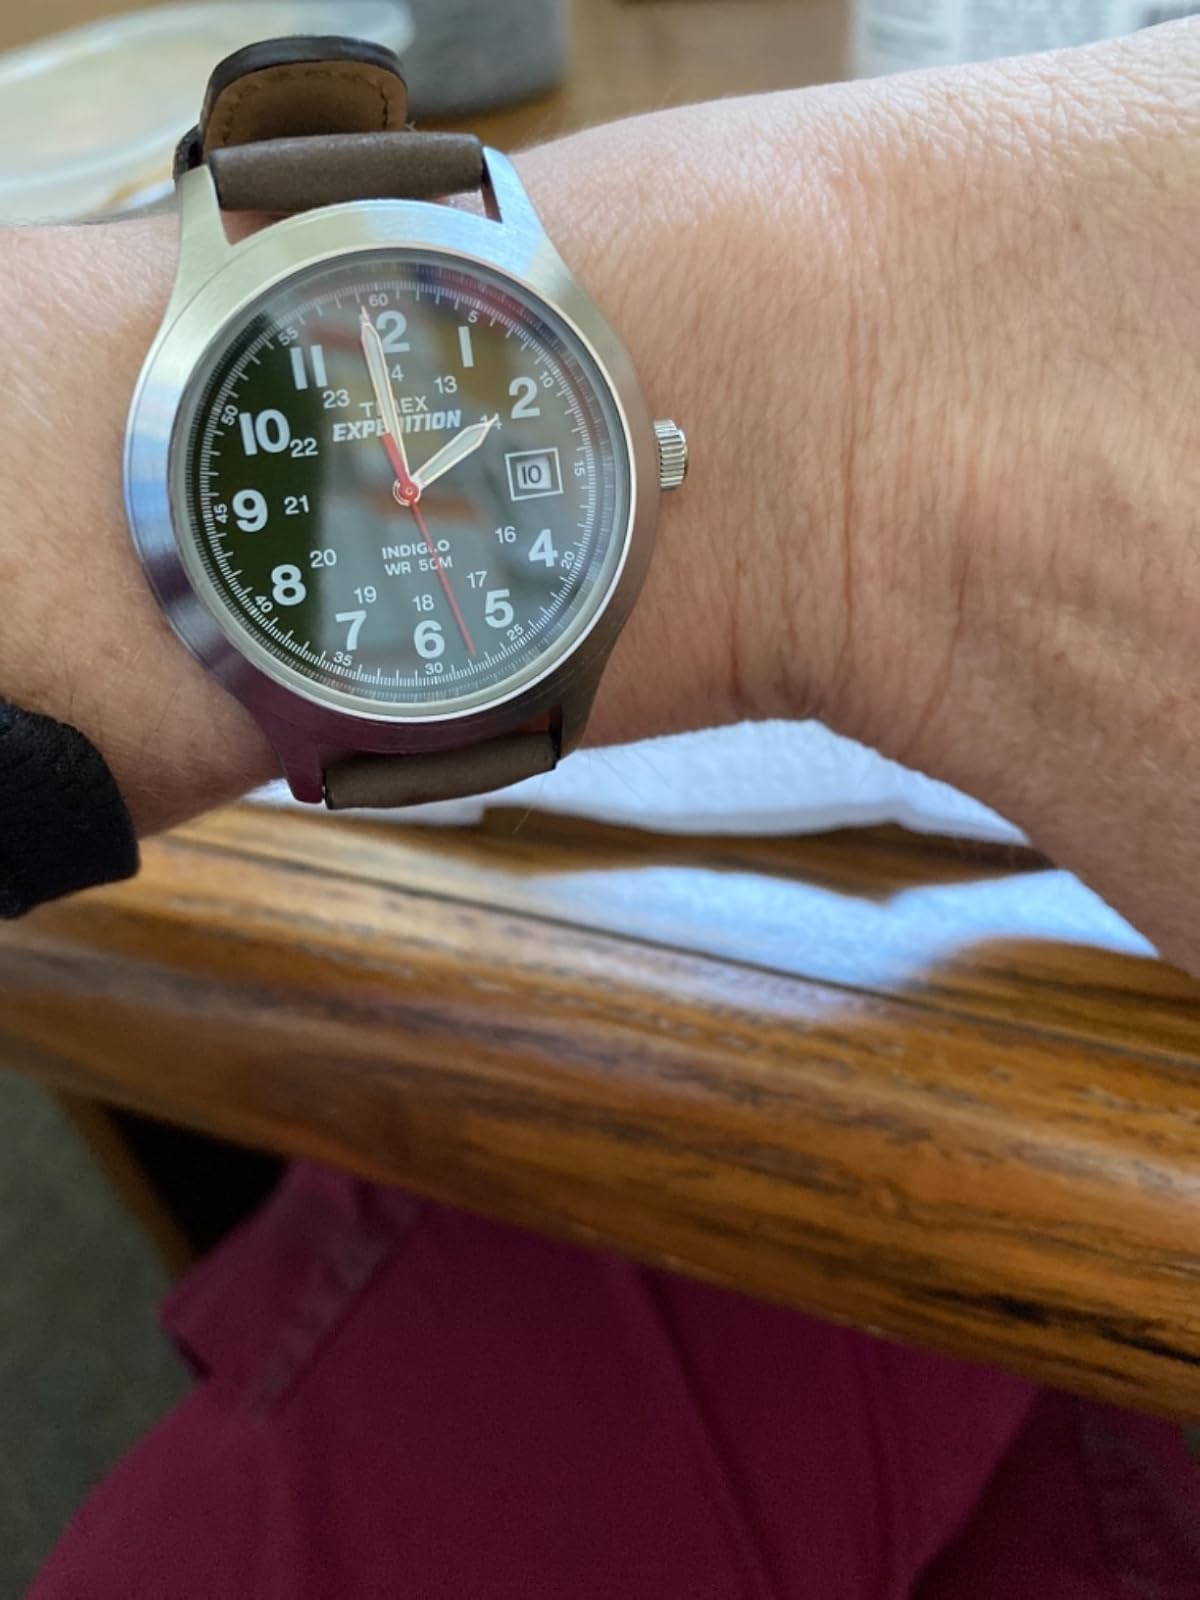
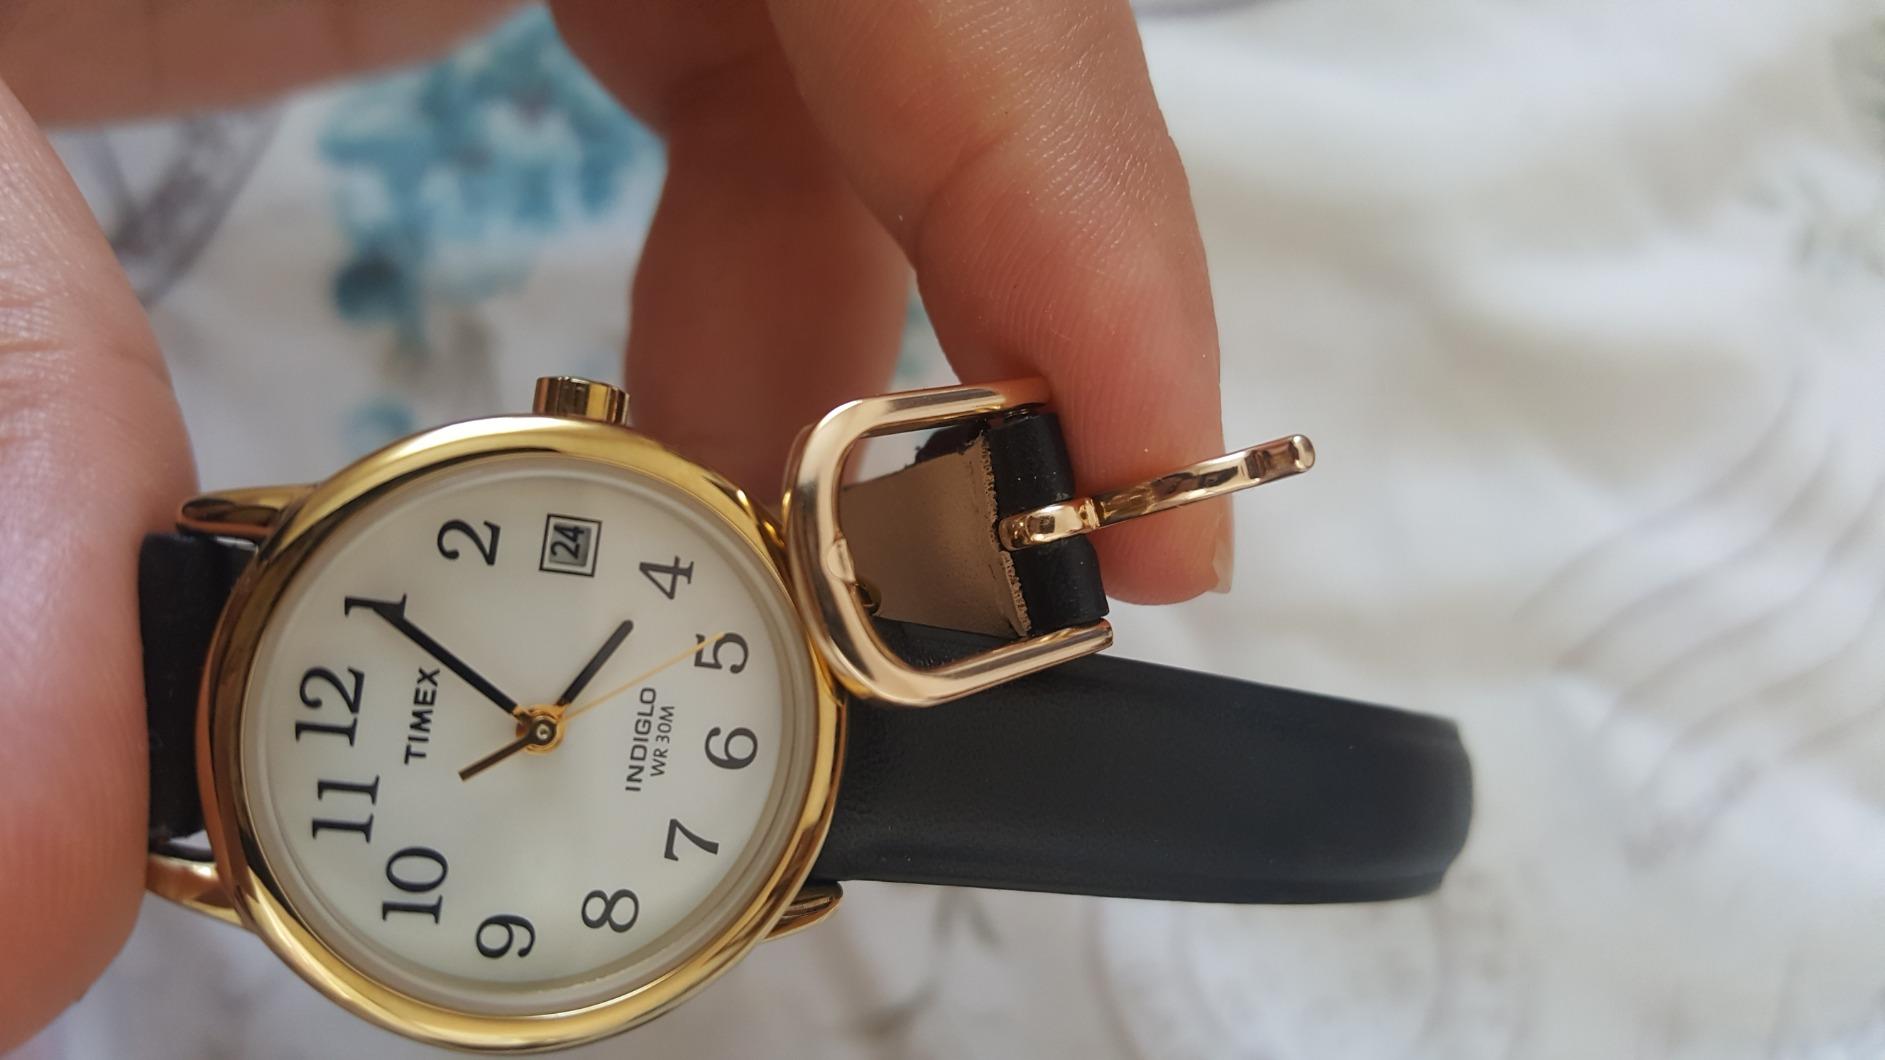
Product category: accessories_watch
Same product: no